Princess Sophia of Sweden

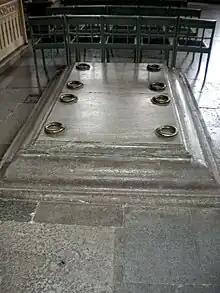
Floor hatch in Strängnäs Cathedral leading to her brother Charles IX's family crypt, where Sophia's remains also were interred

Sophia lived the rest of her life at Ekolsund Castle. In contrast to her siblings, she supported the marriage between John III and Gunilla Bielke in 1585. Sophia was said to have suffered from a mental illness of some kind. Aside from the chronicle of Aegidius Girs, this is not mentioned much. However, in correspondence, her siblings often asks her not to mourn too much, to prevent her from getting ill.